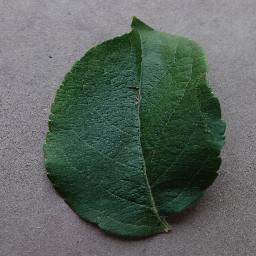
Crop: apple
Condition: healthy